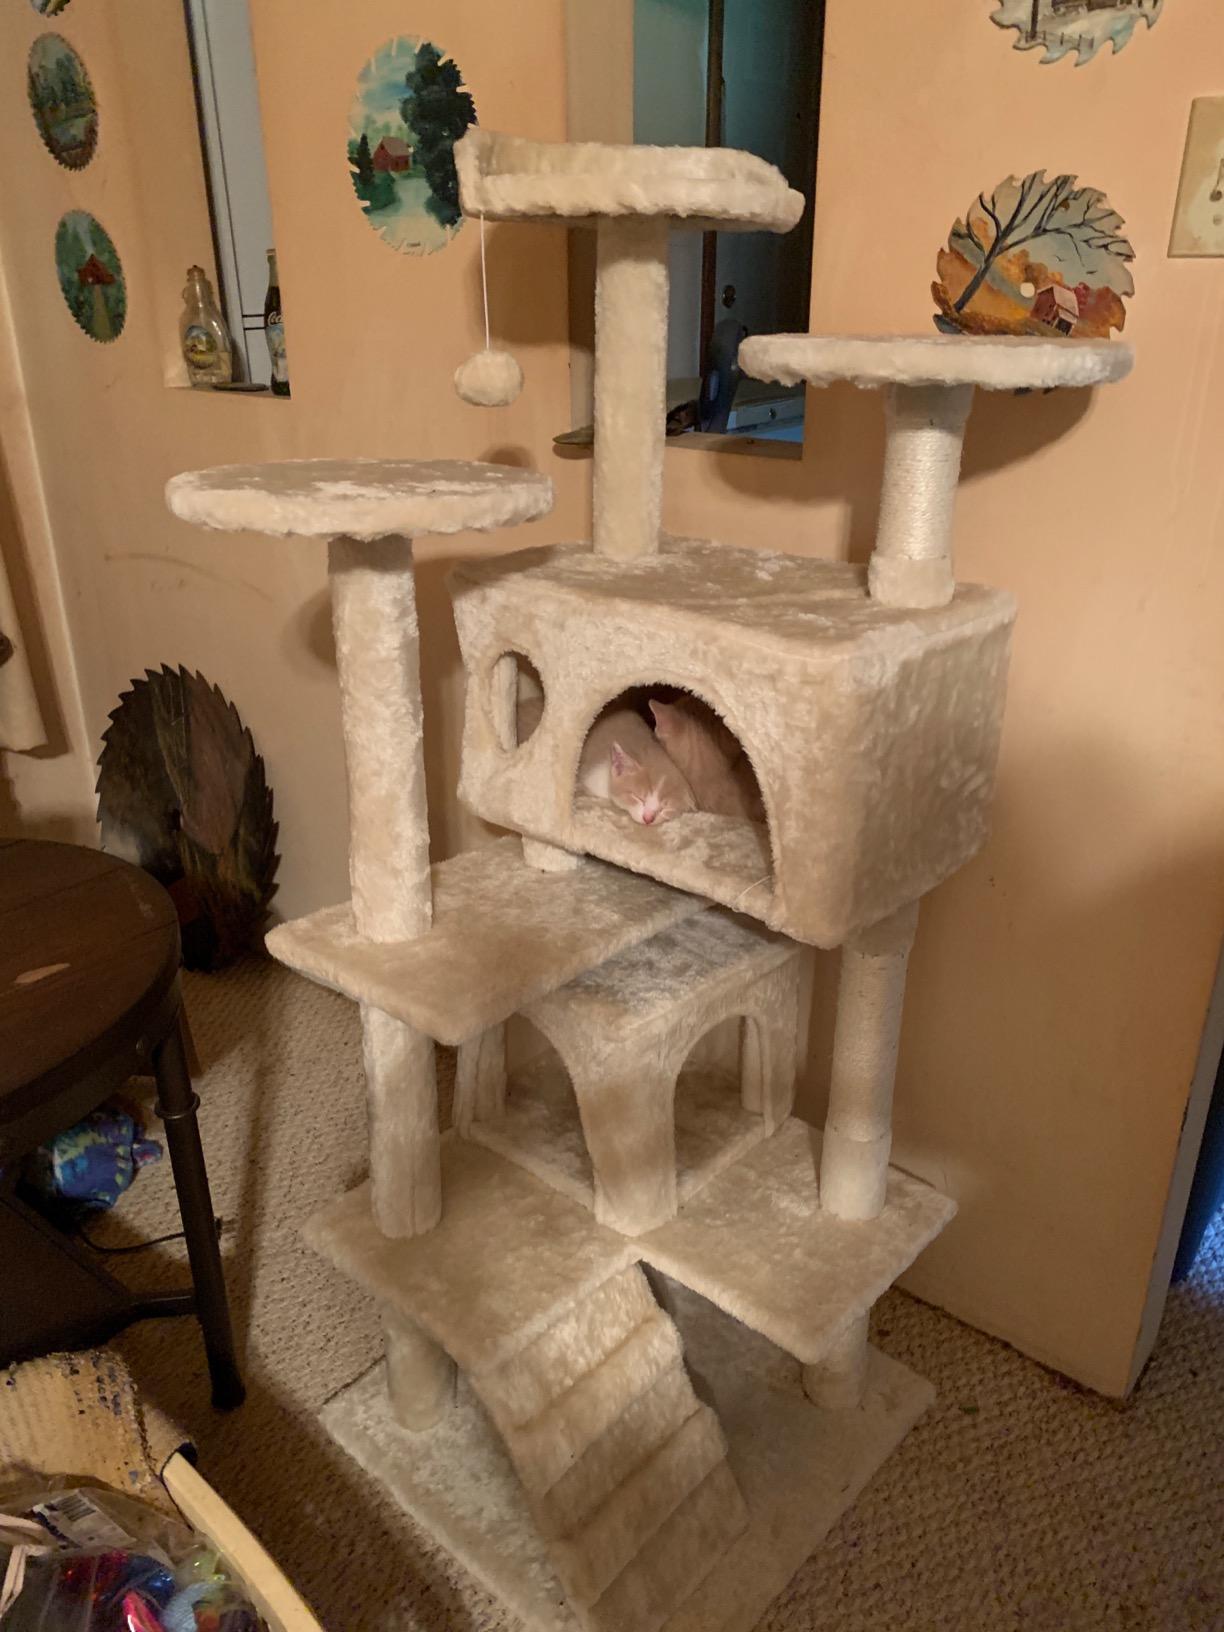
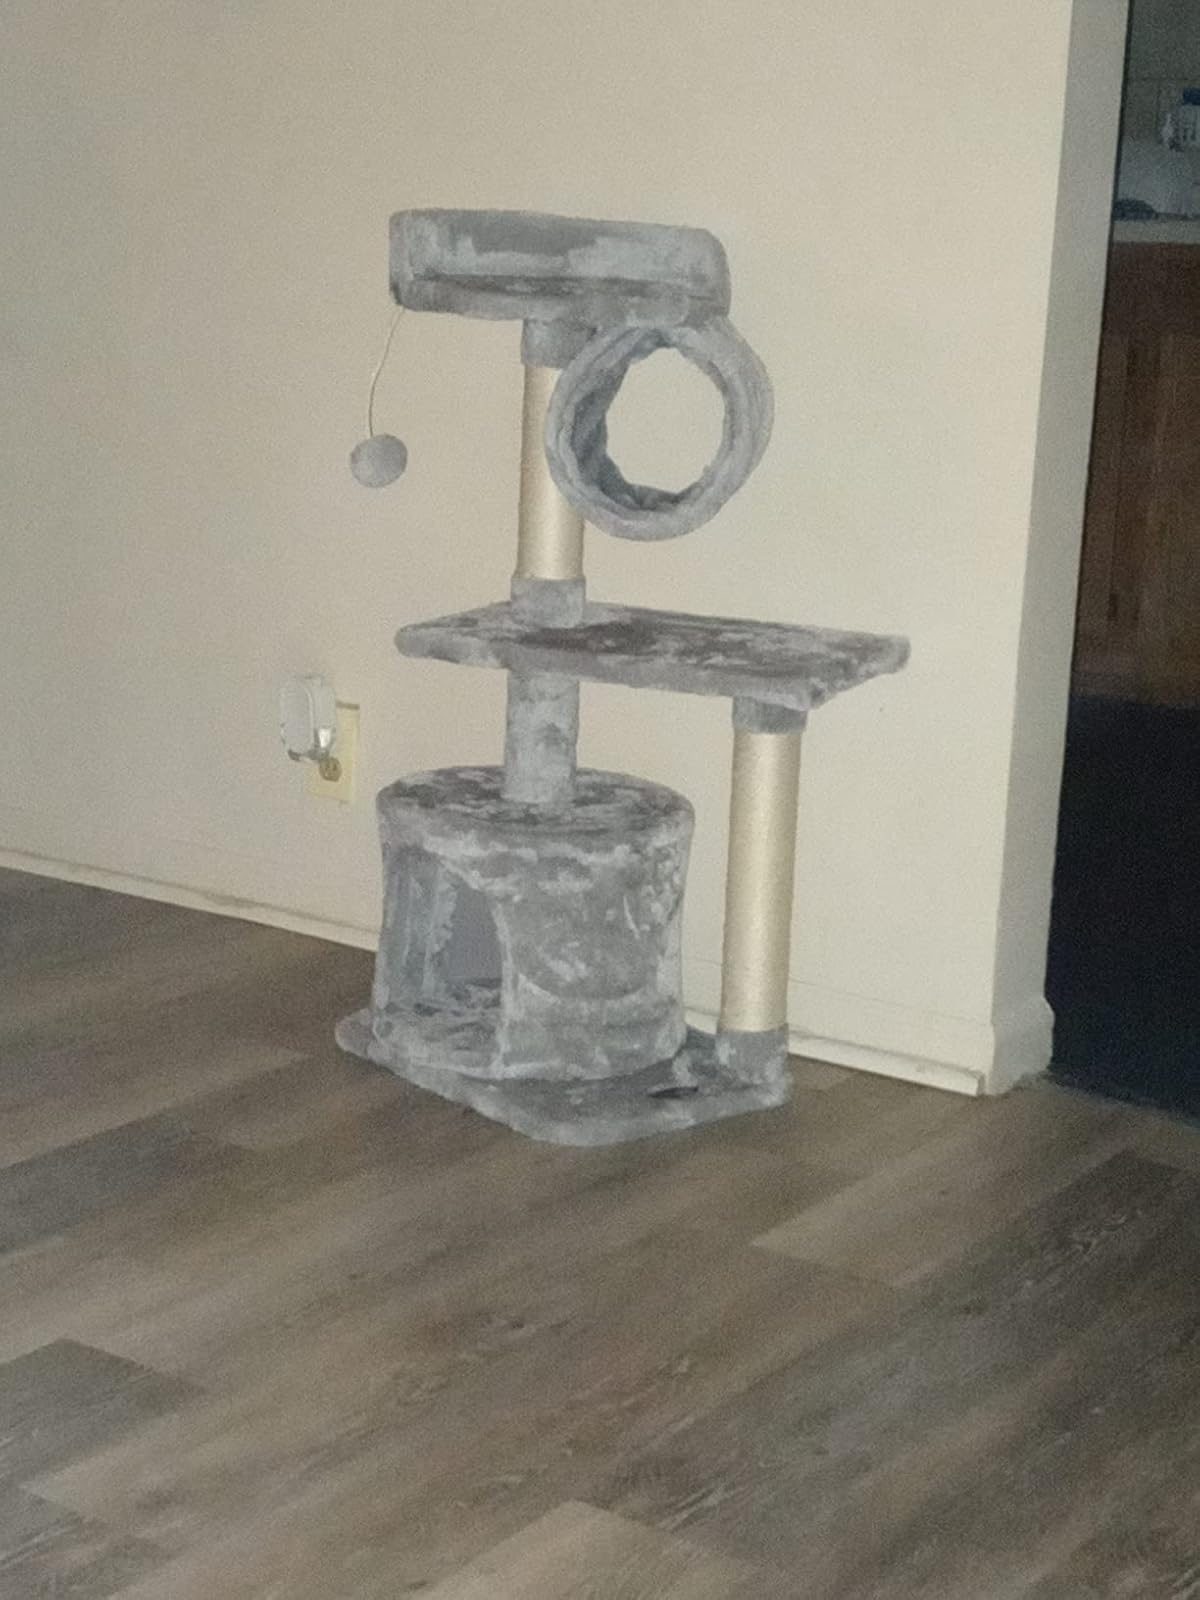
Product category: items_cat tree
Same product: no